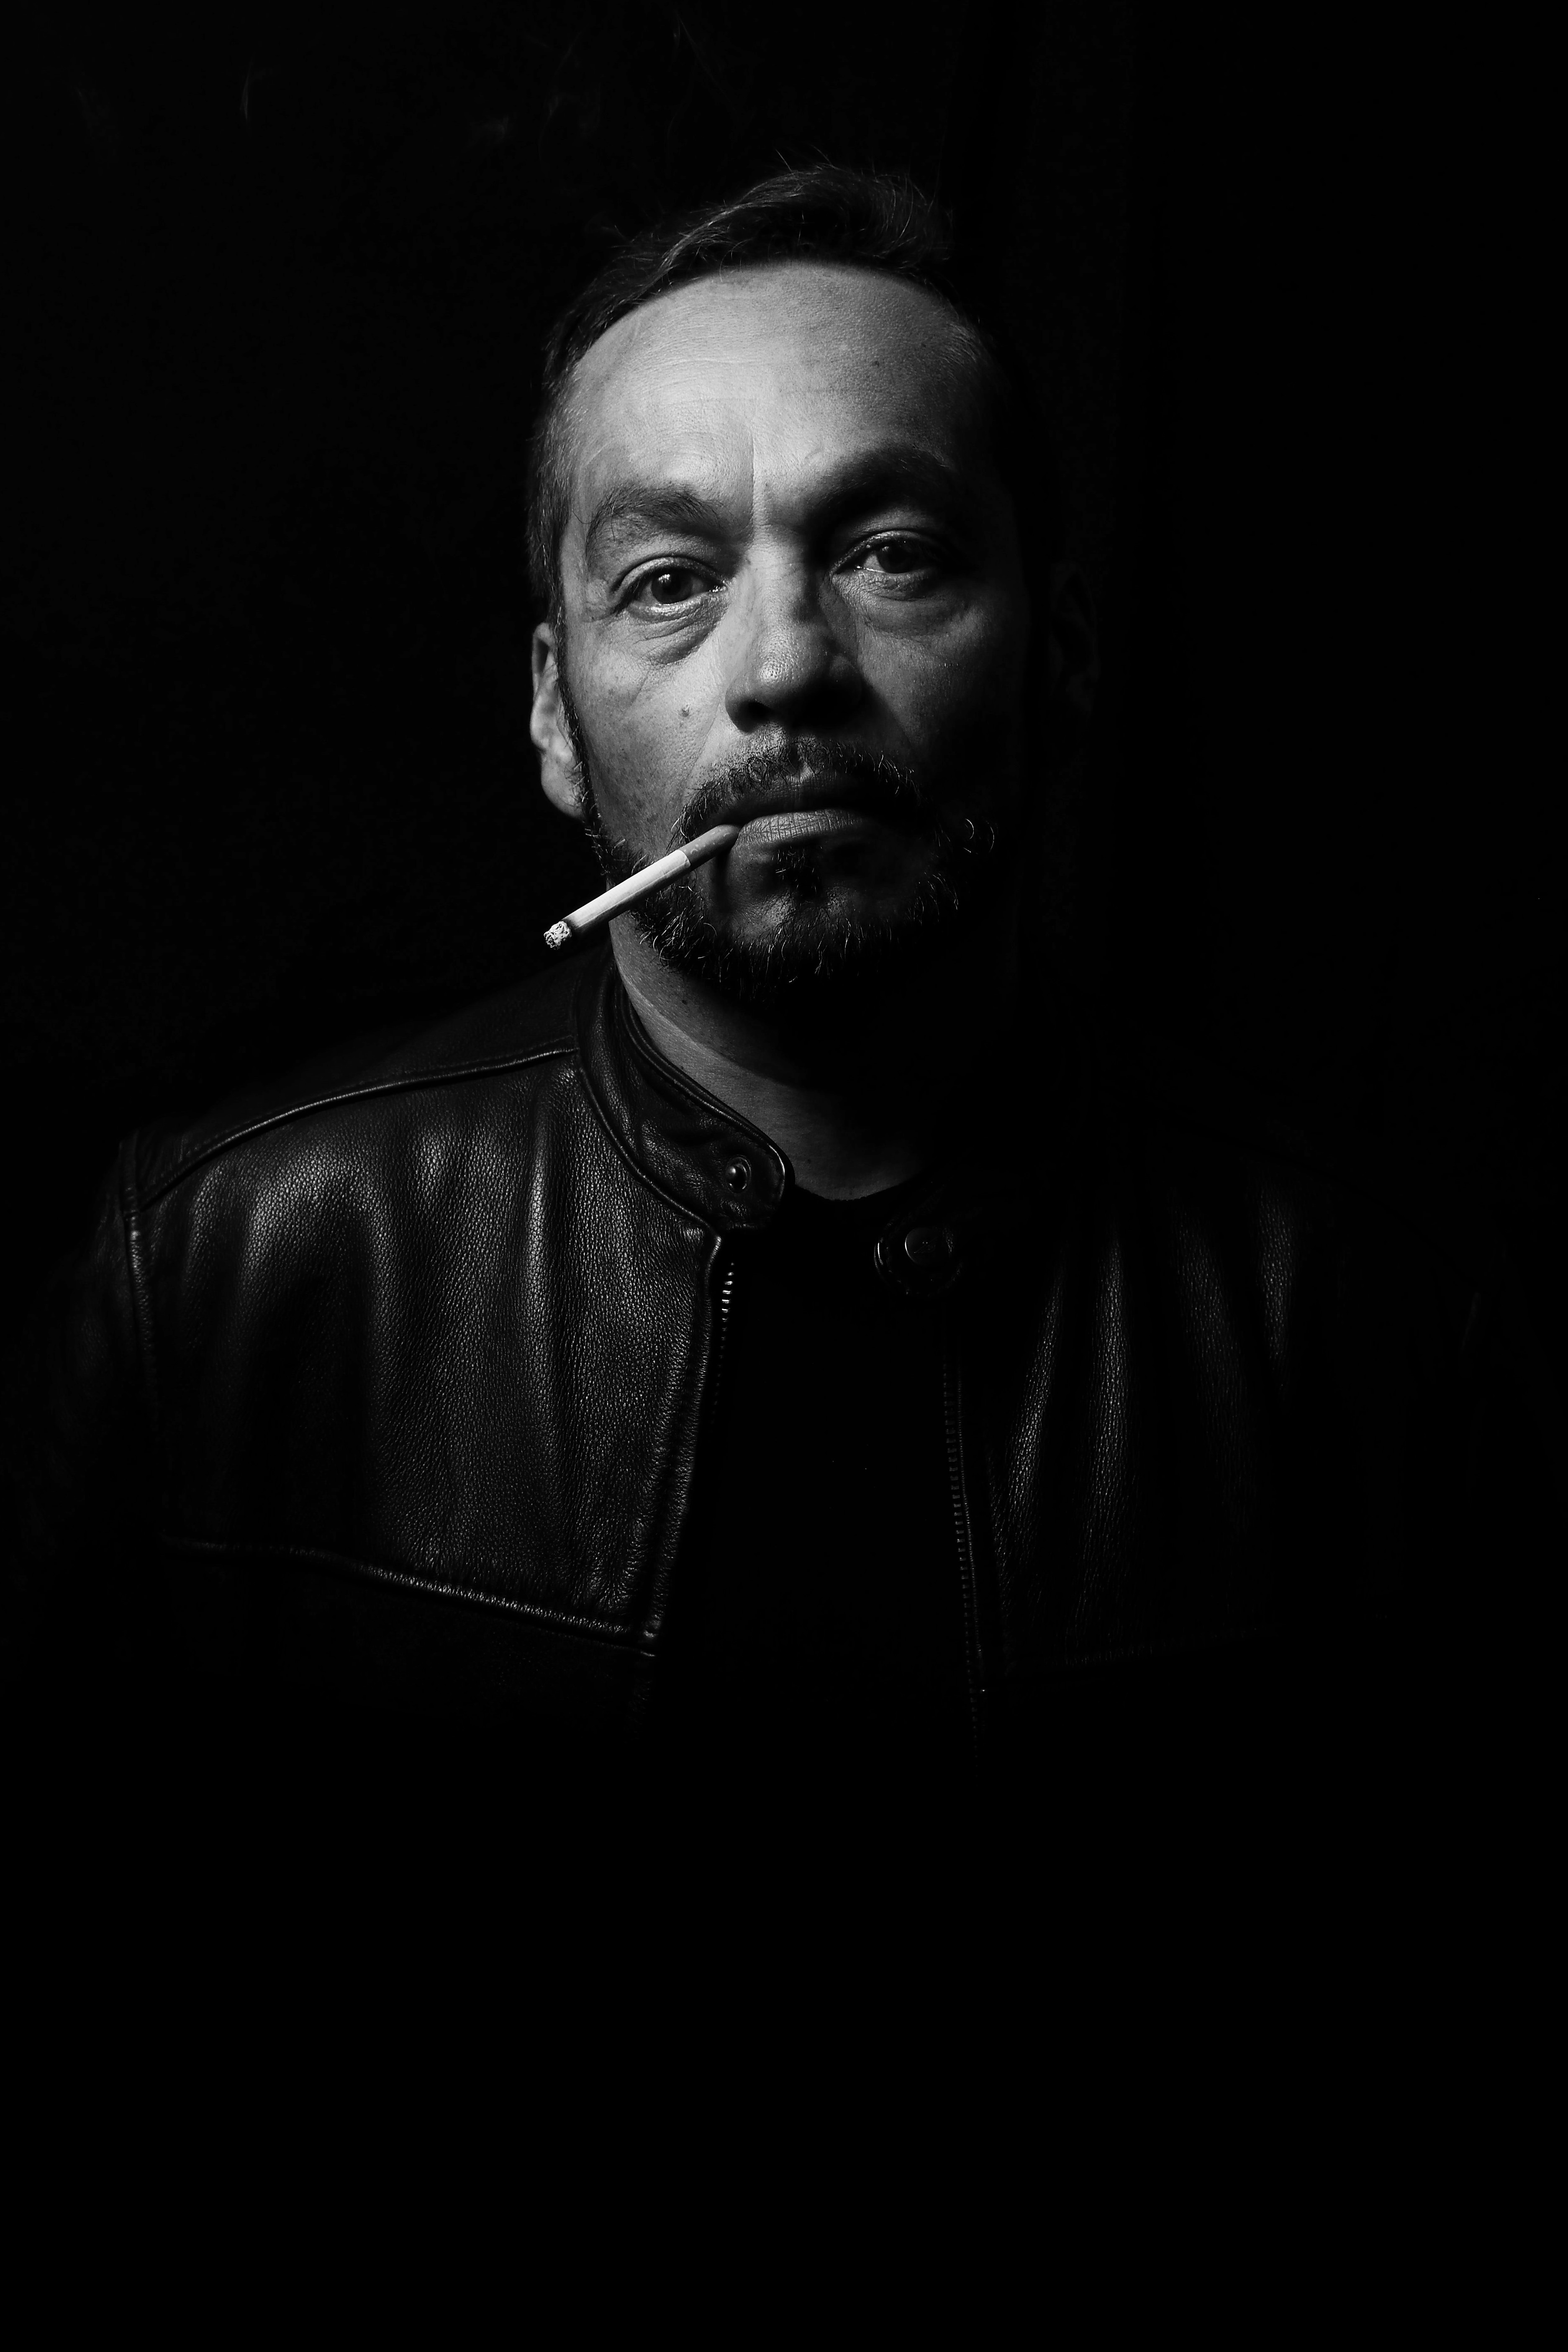
man, person, black and white, hair, photography, boy, smoking, dark, male, guy, portrait, model, darkness, black, monochrome, beard, face, cigar, adult, leather jacket, monochrome photography, film noir, facial hair